The Pundits

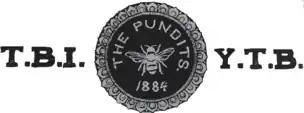
Pundits' full logo

The Pundits doubtless did not originally hold naked parties but contented themselves with assembling the wittiest and most brilliant members of the senior class for a weekly dinner and participating in a series of elaborate pranks and lampoons intended to deflate pomposity and pretension among the student body.